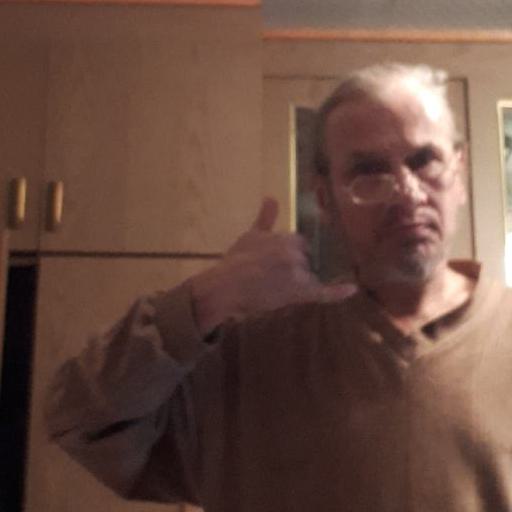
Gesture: call